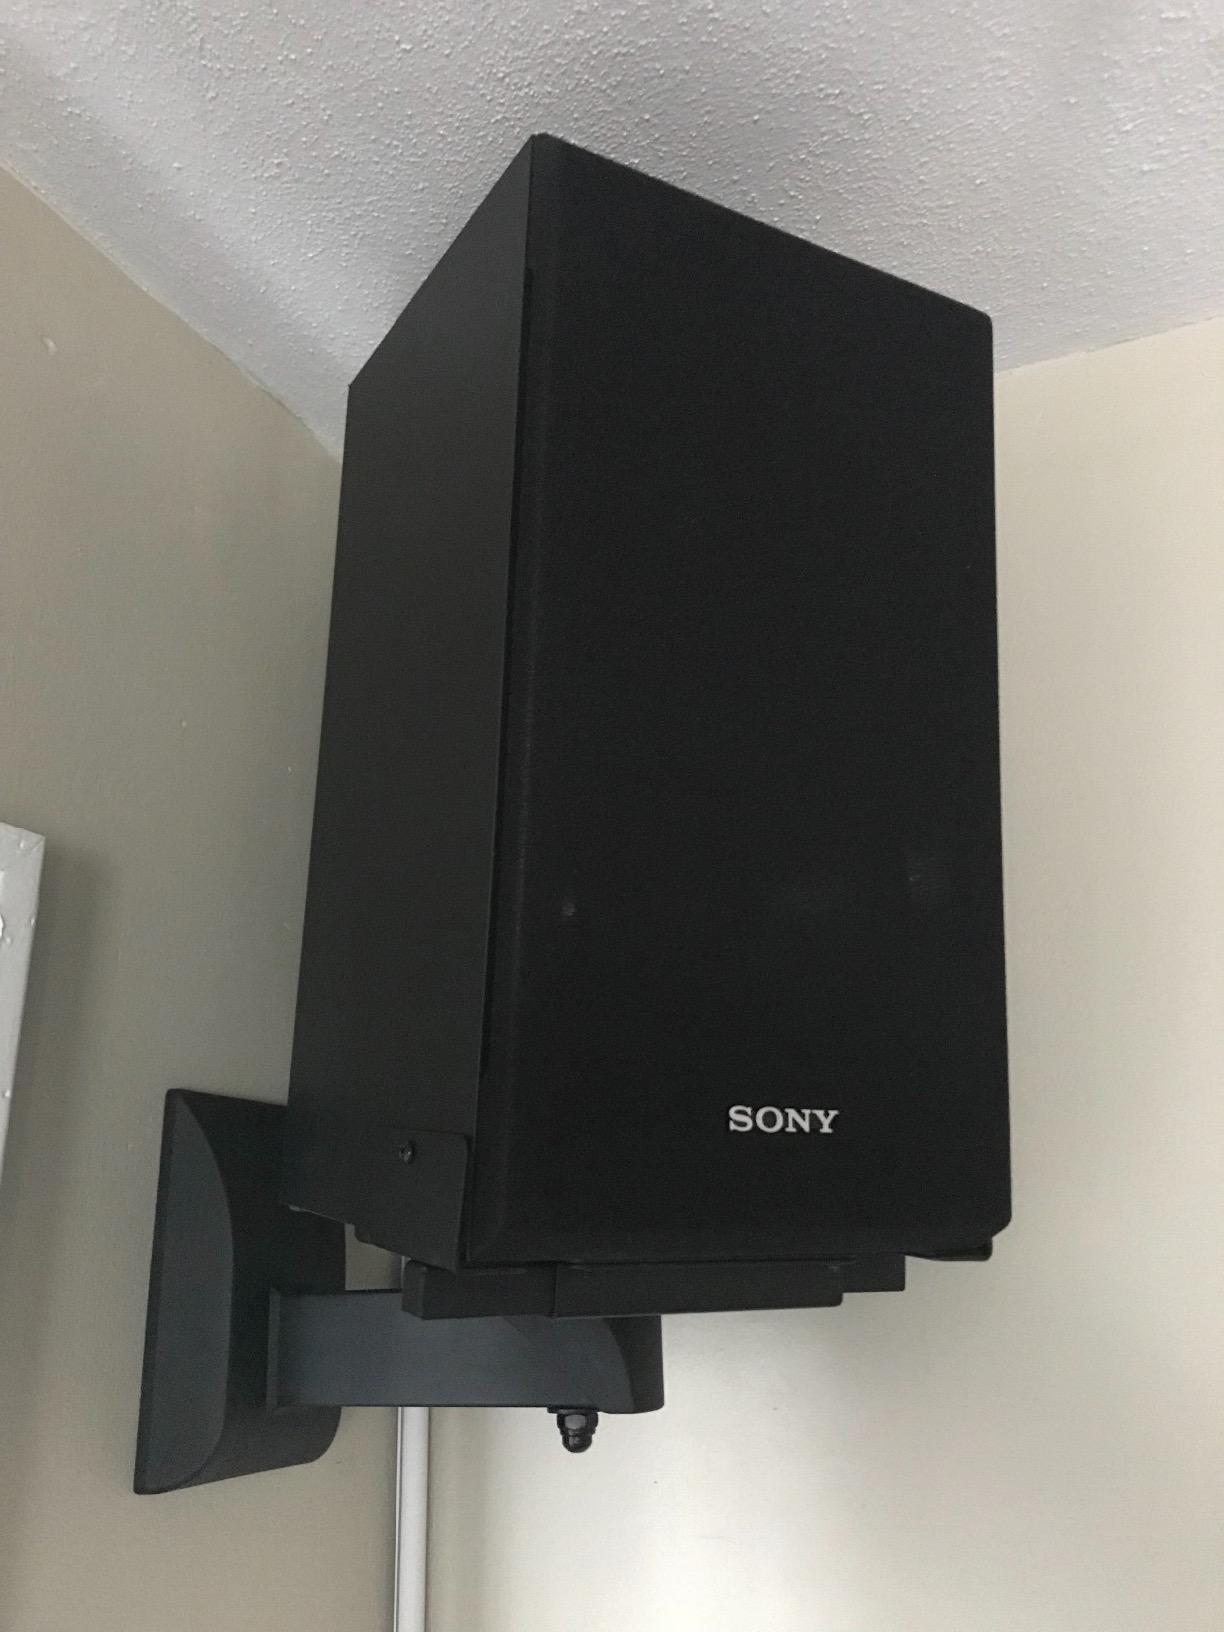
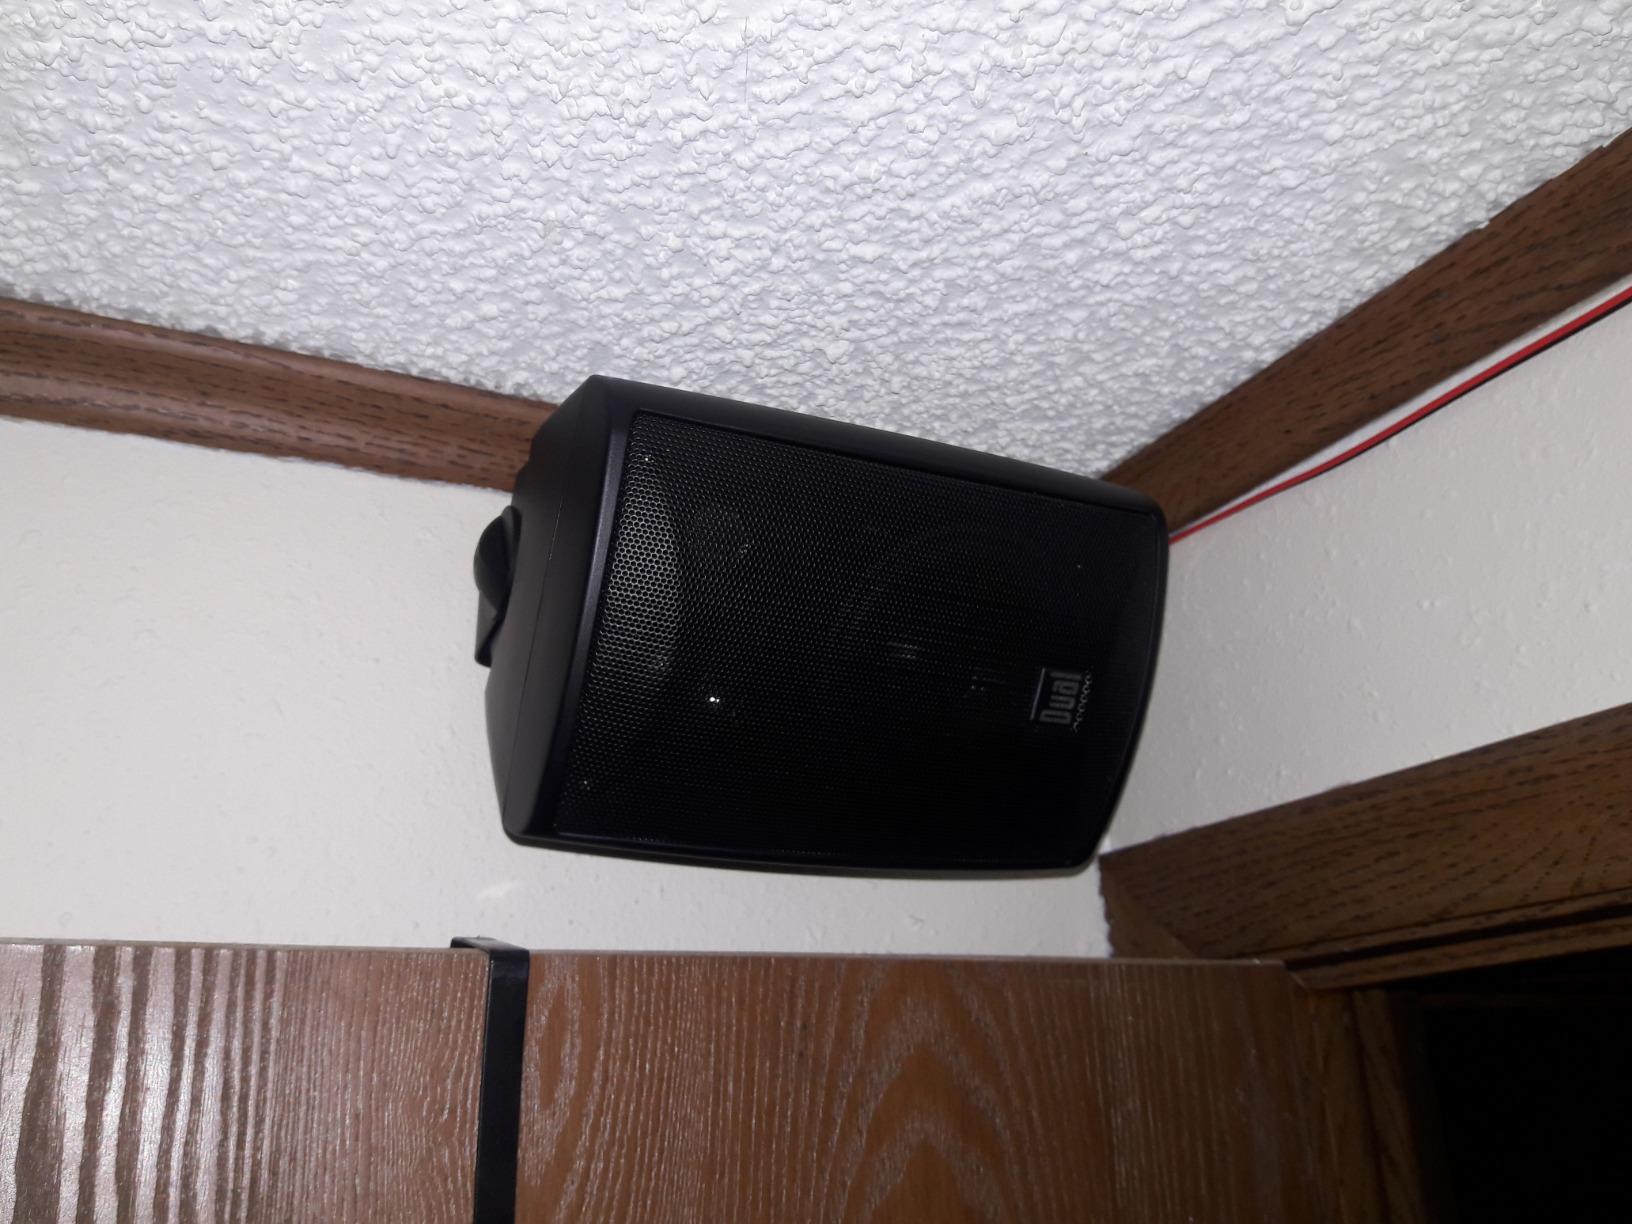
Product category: speaker
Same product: no